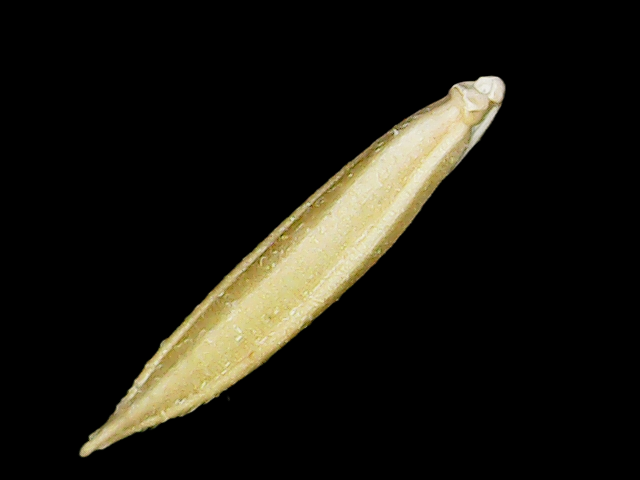
Rice variety: Binadhan25